Ascall mac Ragnaill

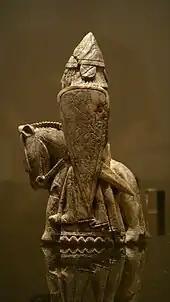
A knight gaming piece of the so-called Lewis chessmen. In 1167, 1,000 mounted warriors from Dublin are said to have attended an assembly convened by the High King of Ireland.

Mac Lochlainn was slain in 1166, leaving Mac Murchada to fend off his own enemies alone. Other than Mac Murchada himself, another man making a bid for the high-kingship was Ruaidrí Ua Conchobair, King of Connacht. Within the same year as Mac Lochlainn's demise, Ua Conchobair and his allies expulsed Mac Murchada from not only Dublin, but Ireland altogether. As such, Ua Conchobair was duly recognised as High King of Ireland.